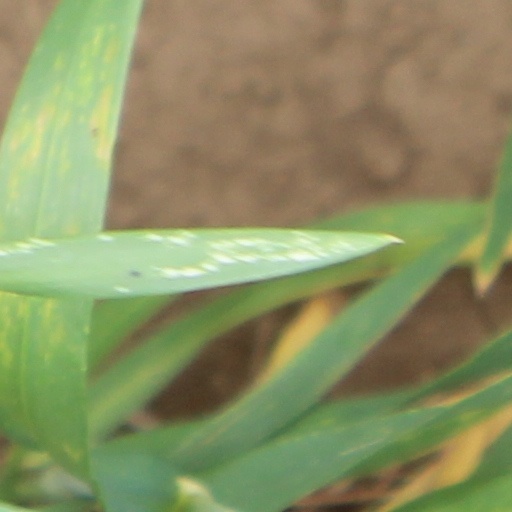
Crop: wheat